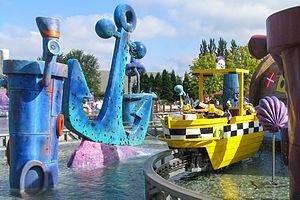
Ces différentes listes sont non exhaustives.